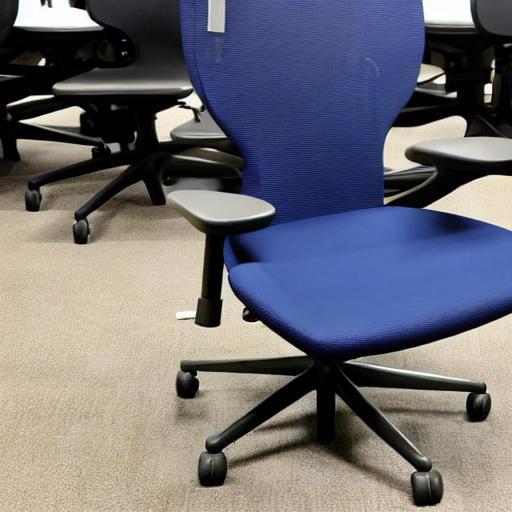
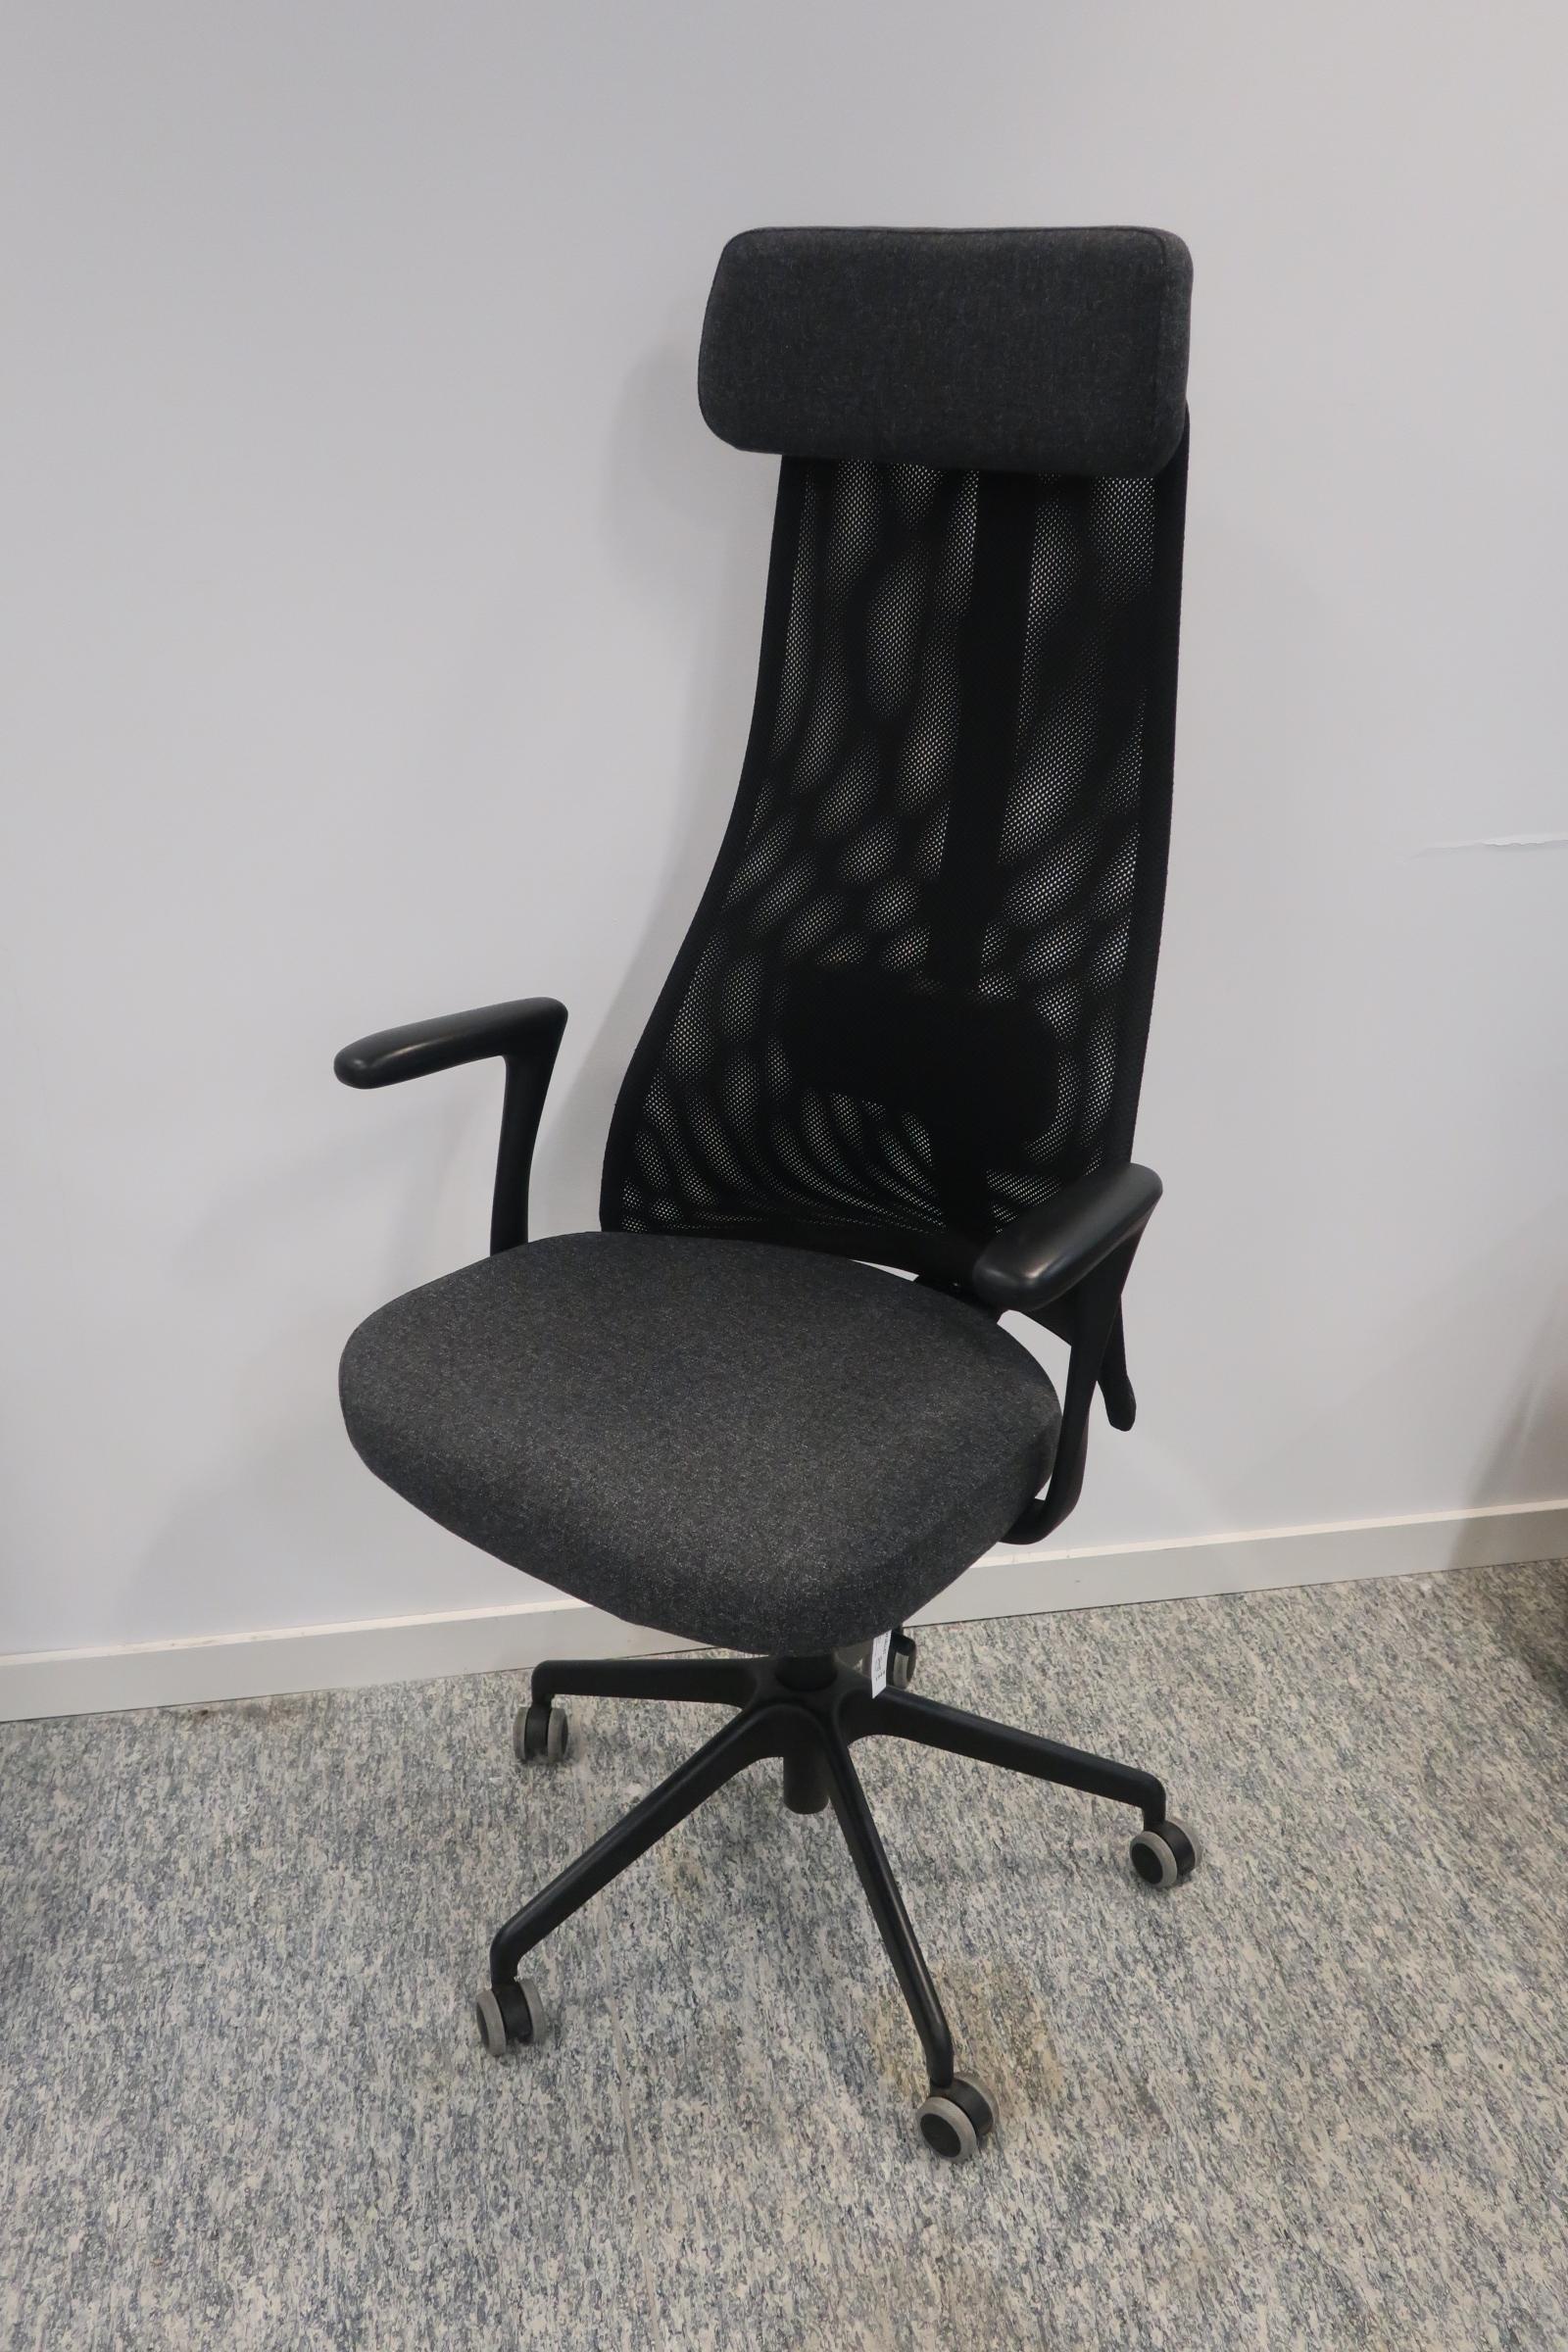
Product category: items_chair
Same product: no